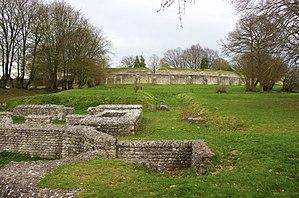
Vue des Thermes des Ruines de Champlieu
Achille Peigné-Delacourt, né à Troyes le 5 août 1797, décédé à Guise le 14 juin 1881, est un archéologue historien picard, correspondant de la Société des antiquaires de France, membre de l'Institut archéologique de Rome, membre de la Société des antiquaires de Picardie.